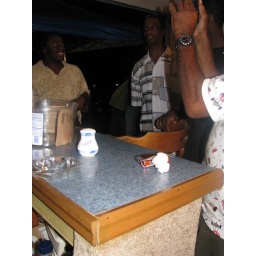
At the bar in guest house